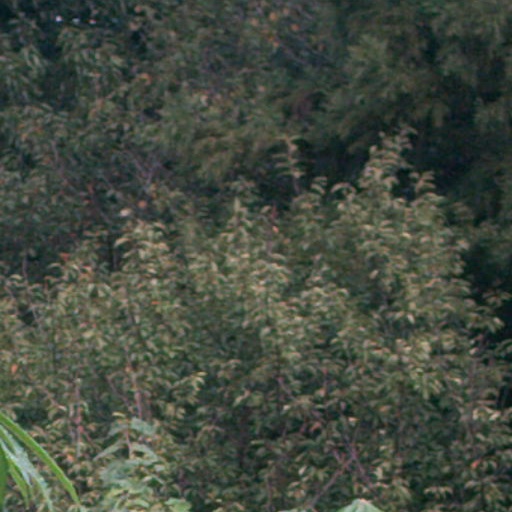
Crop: cassava